Ryan Burr (baseball)

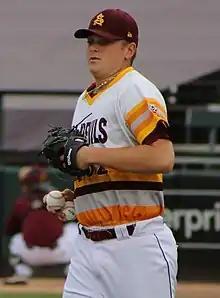
Burr at Arizona State in 2015

Ryan Matthew Burr (born May 28, 1994) is an American professional baseball pitcher for the Toronto Blue Jays of Major League Baseball (MLB). He has previously played in MLB for the Chicago White Sox.